Texas Revolution

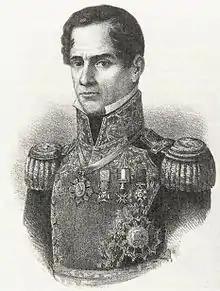
Antonio López de Santa Anna

News of the armed uprising at Gonzales reached Santa Anna on October 23. Aside from the ruling elite and members of the army, few in Mexico knew or cared about the revolt. Those with knowledge of the events blamed the Anglos for their unwillingness to conform to the laws and culture of their new country. Anglo immigrants had forced a war on Mexico, and Mexican honor insisted that the usurpers be defeated. Santa Anna transferred his presidential duties to Miguel Barragán in order to personally lead troops to put an end to the Texian revolt. Santa Anna and his soldiers believed that the Texians would be quickly cowed. The Mexican Secretary of War, José María Tornel, wrote: "The superiority of the Mexican soldier over the mountaineers of Kentucky and the hunters of Missouri is well known. Veterans seasoned by 20 years of wars can't be intimidated by the presence of an army ignorant of the art of war, incapable of discipline, and renowned for insubordination."